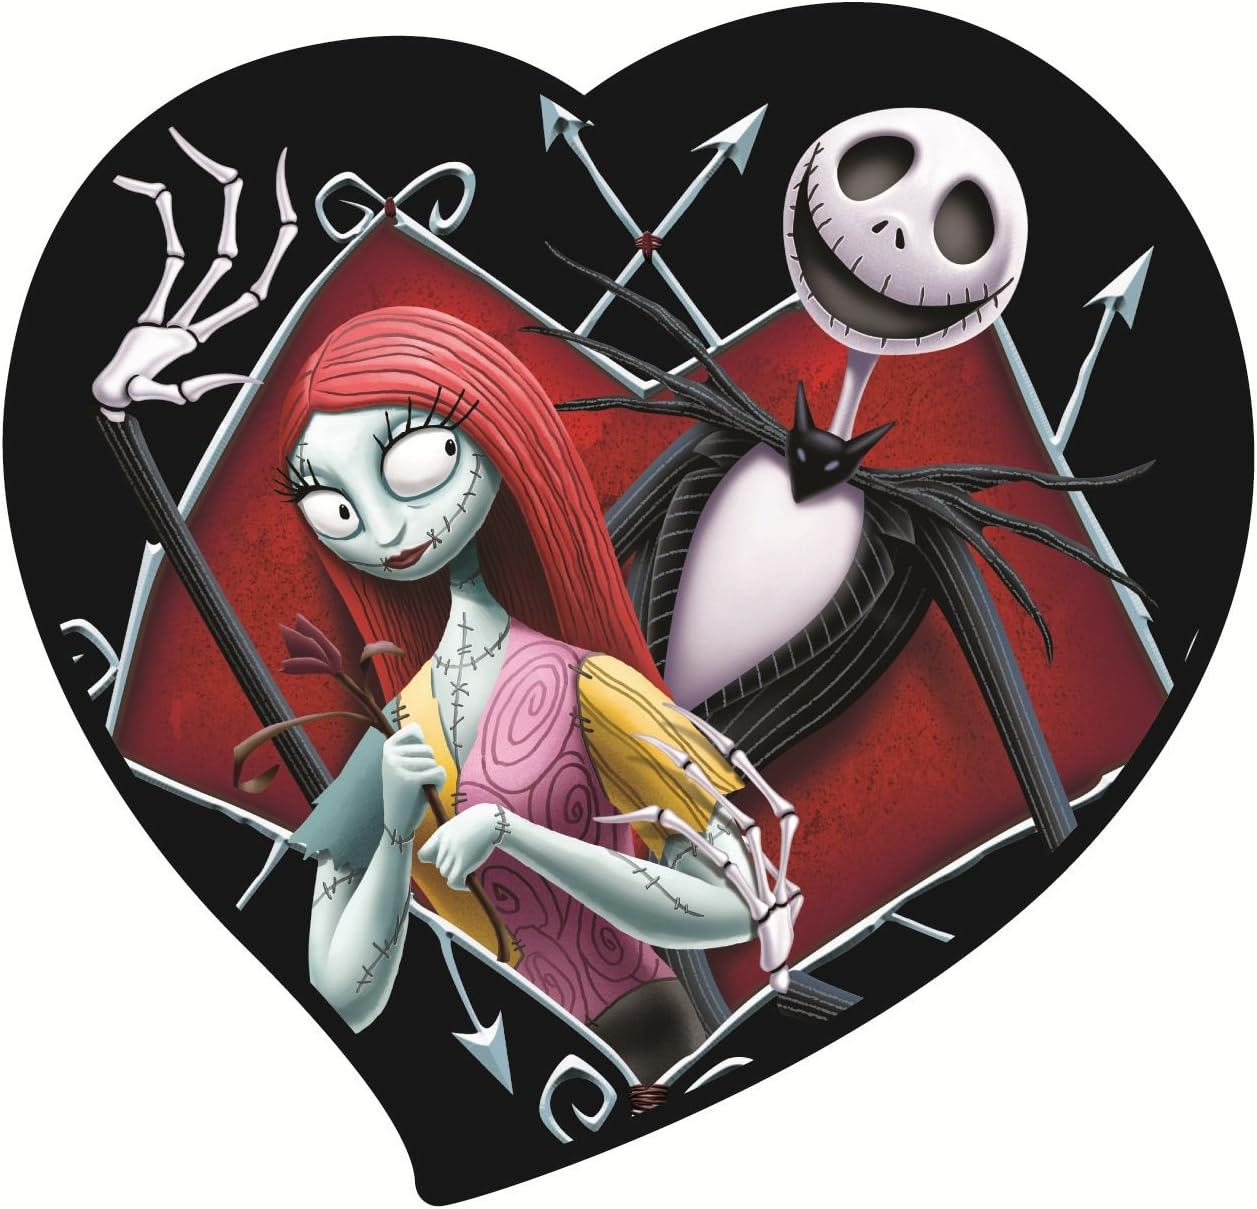
Disney Nightmare Before Christmas Jack and Sally in Heart Car Magnet
Category: Toys & Games
From the Manufacturer Nightmare Before Christmas Jack and Sally in a Heart Car Magnet by Monogram International features the couple smiling in front of a heart. Perfect for decorating your car, fridge or any metallic object!
Features: Stick it on to any metallic object like your fridge | Size approx. 4"-5" | Great for a gift